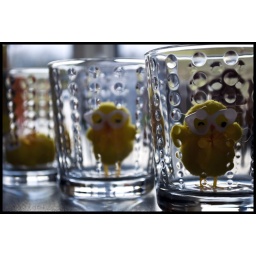
Crazy chicken in a glass